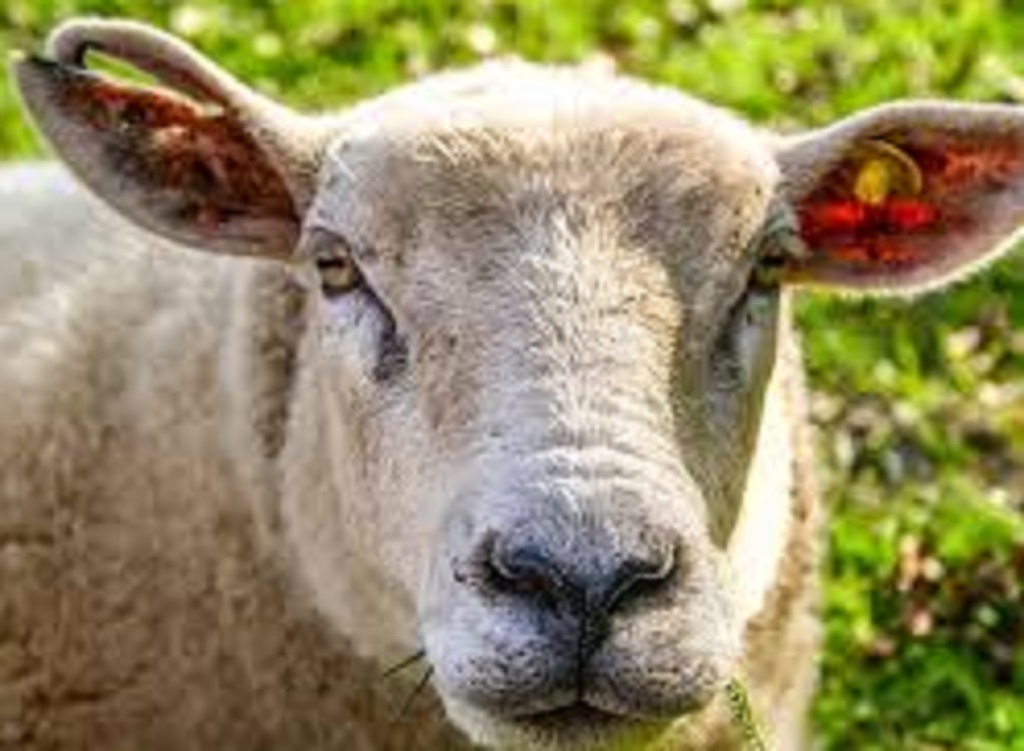
Label: no pain